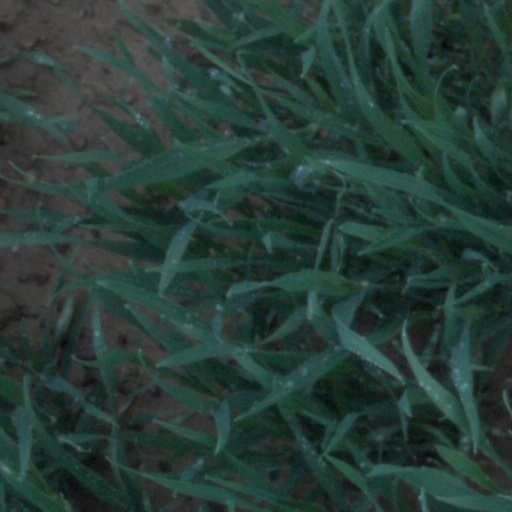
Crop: wheat